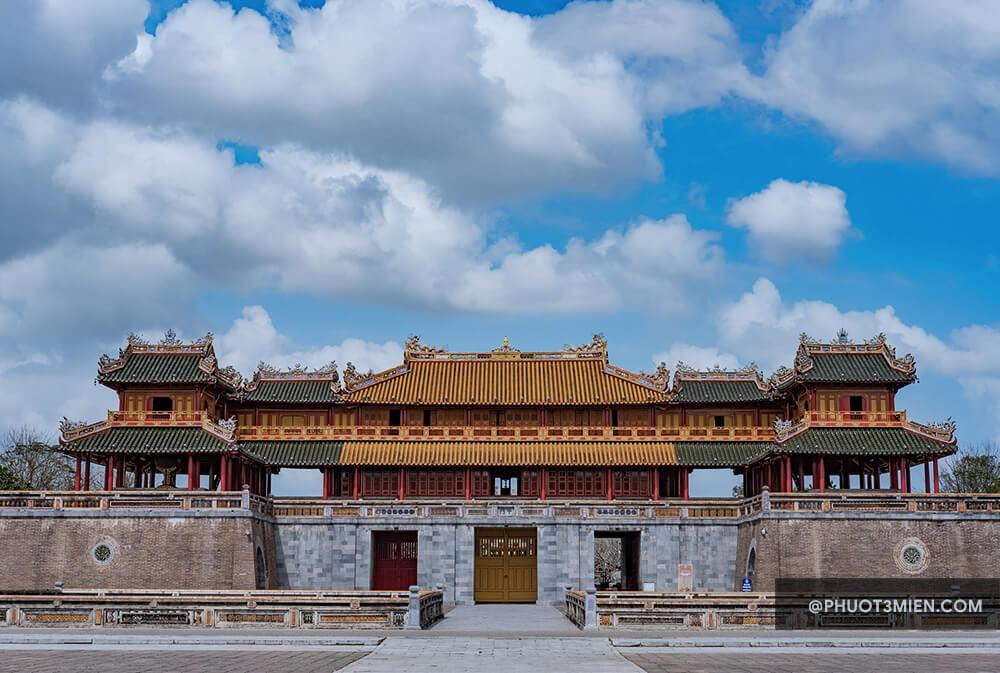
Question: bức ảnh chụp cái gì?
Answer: bức ảnh chụp một kinh thành